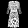
Label: Dress